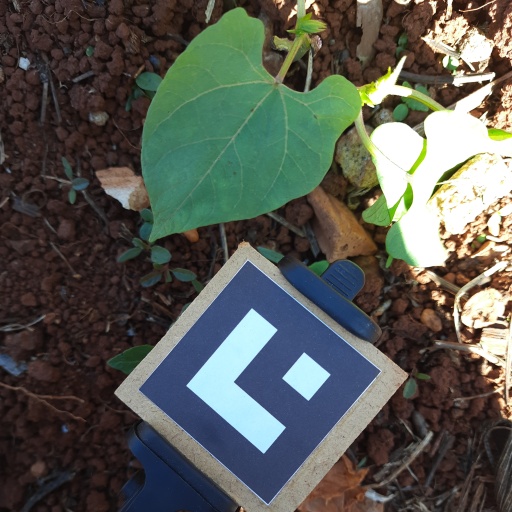
Observations: flat surface, no eating holes, under shade